Hispanic and Latino Americans

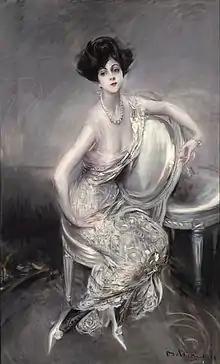
Rita de Acosta Lydig.

In the 1996 presidential election, 72% of Hispanics backed President Bill Clinton. In 2000, the Democratic total fell to 62%, and went down again in 2004, with Democrat John Kerry winning Hispanics 54–44 against Bush. Hispanics in the West, especially in California, were much stronger for the Democratic Party than in Texas and Florida. California Hispanics voted 63–32 for Kerry in 2004, and both Arizona and New Mexico Hispanics by a smaller 56–43 margin. Texas Hispanics were split nearly evenly, favoring Kerry 50–49 over their favorite son candidate and Florida Hispanics (who are mostly Cuban American) backed Bush, by a 54–45 margin.